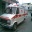
Label: ambulance